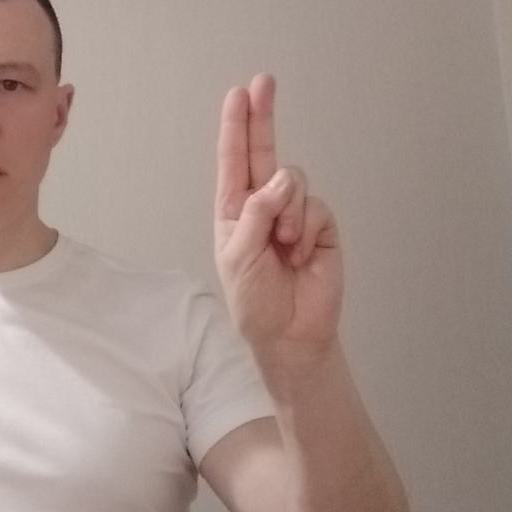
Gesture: two_up